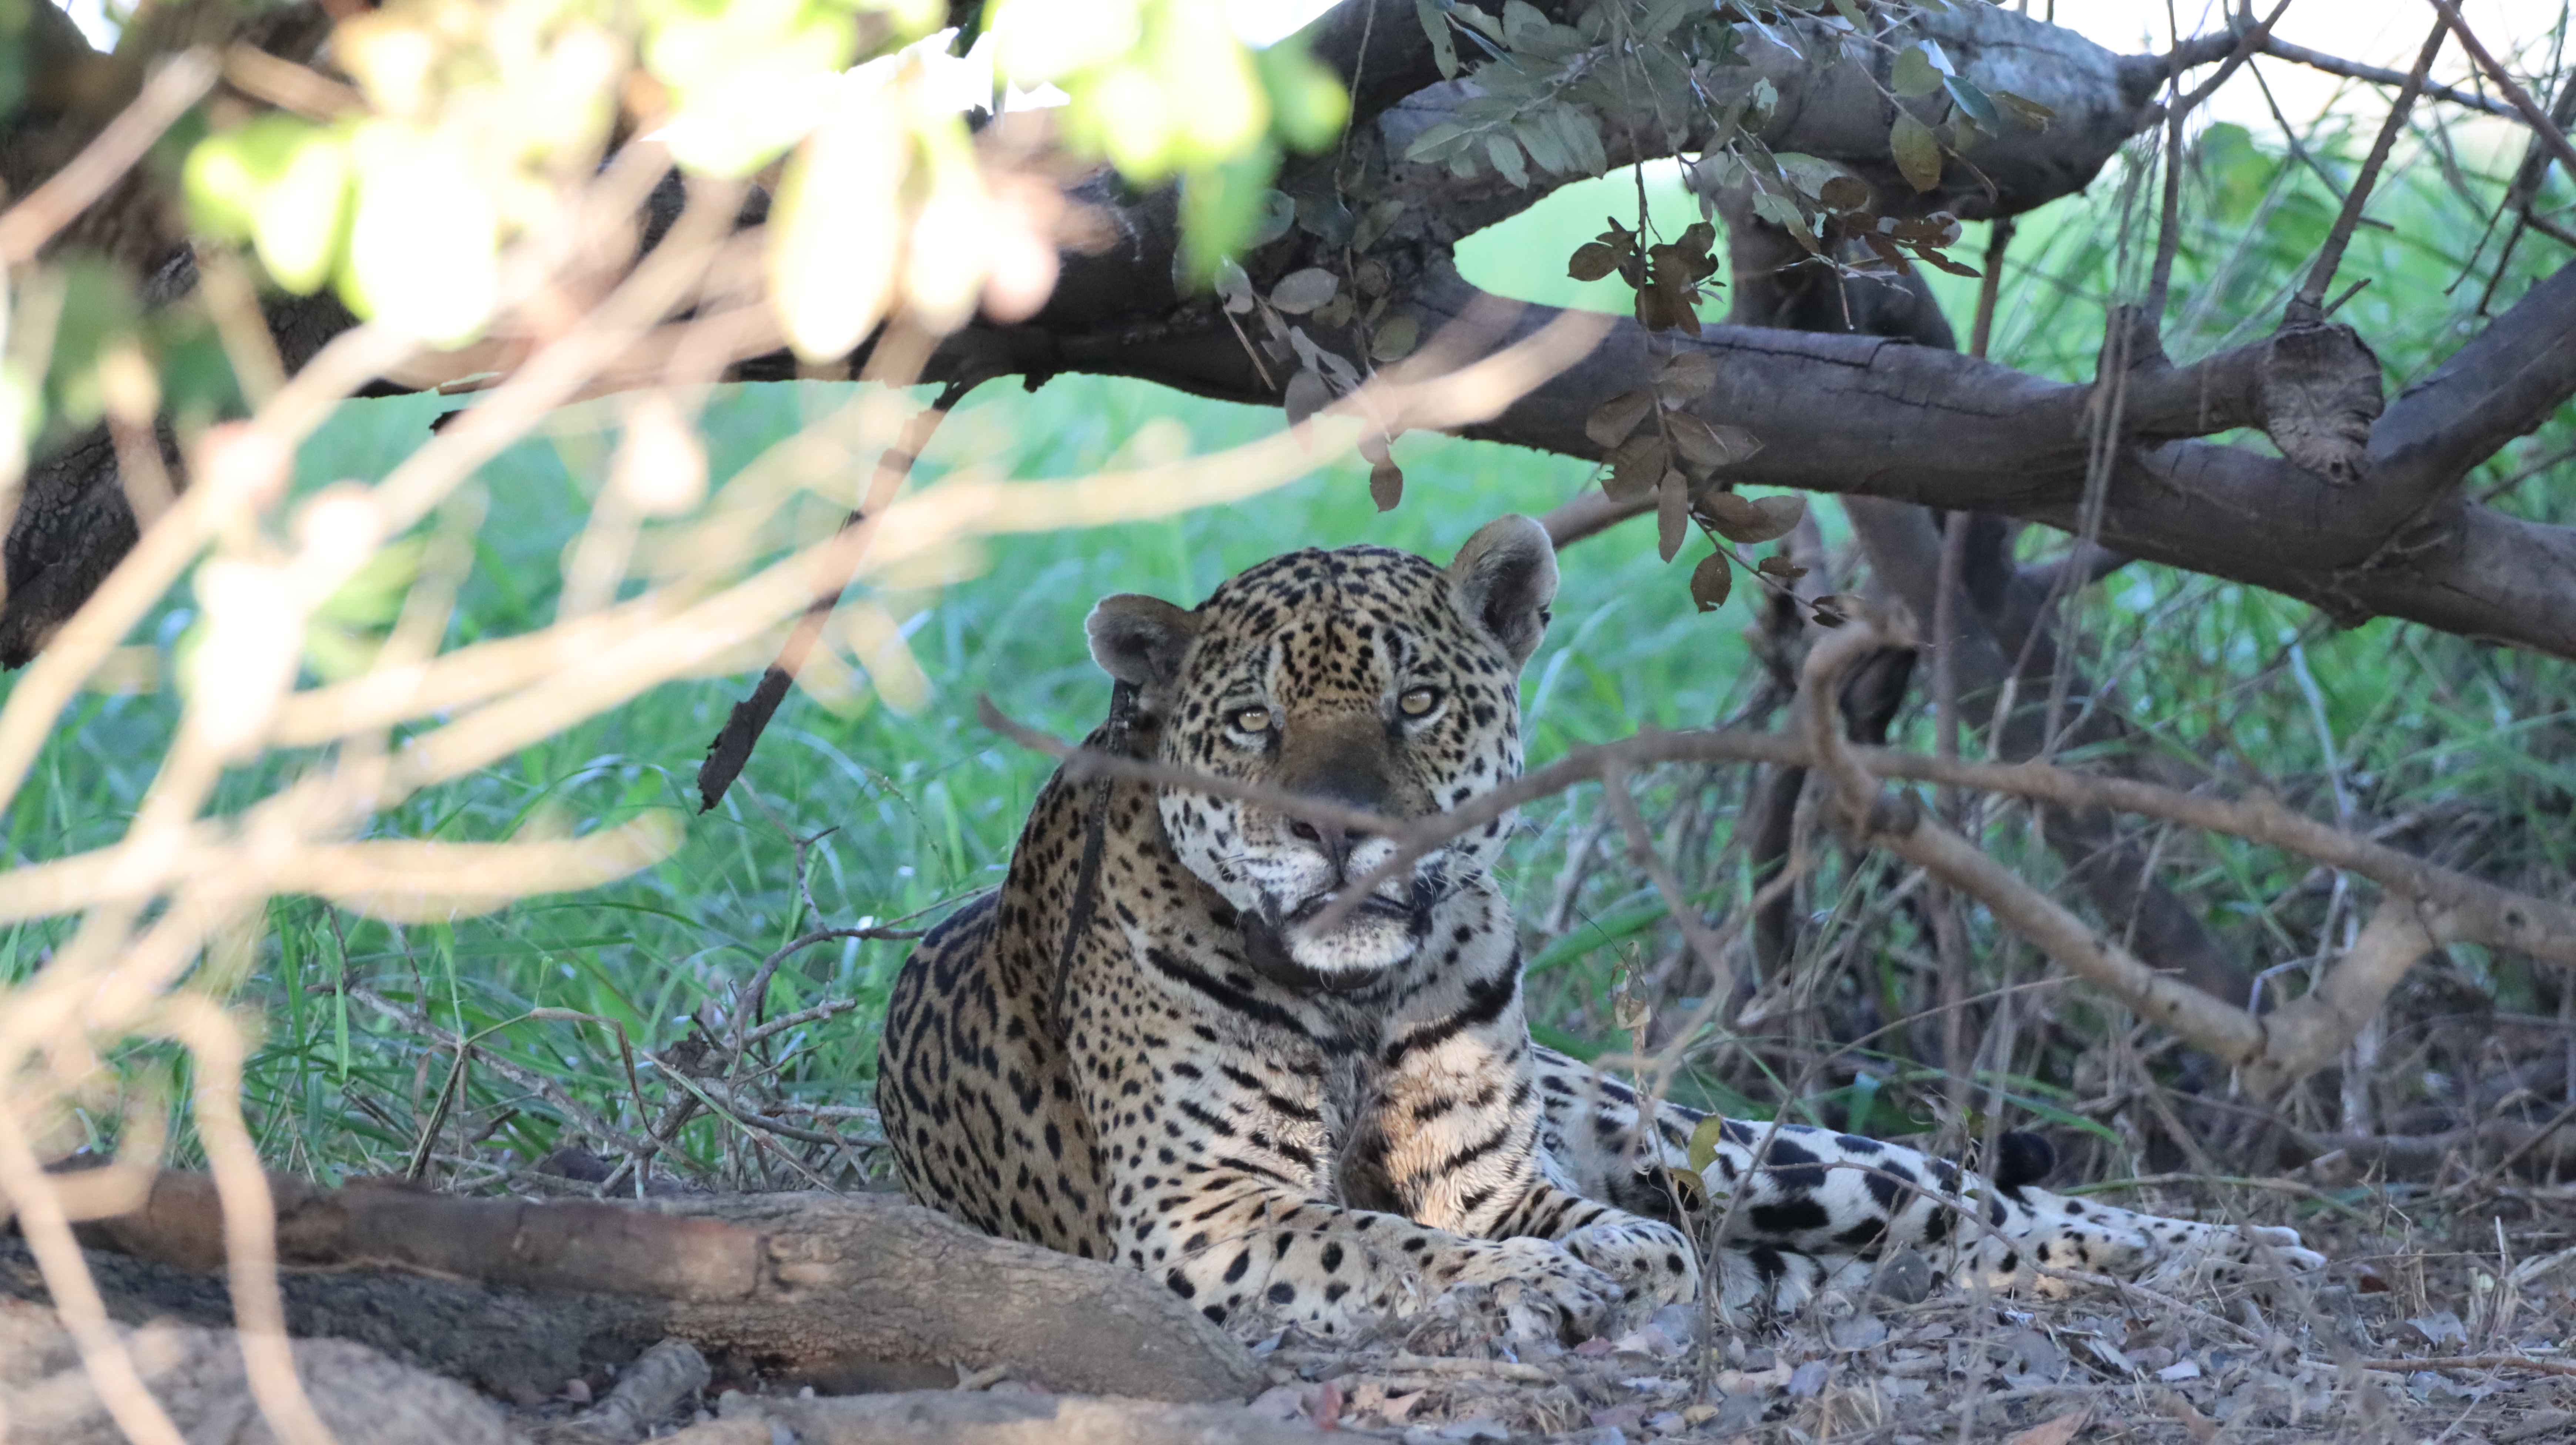
Jaguar: Ousado